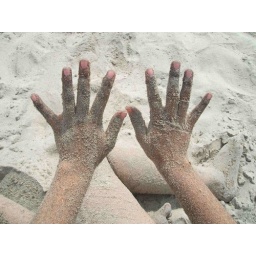
after getting out of the water I decided to roll around in the sand and get camouflaged